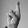
ASL letter: R